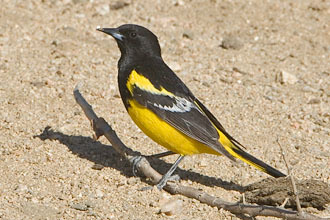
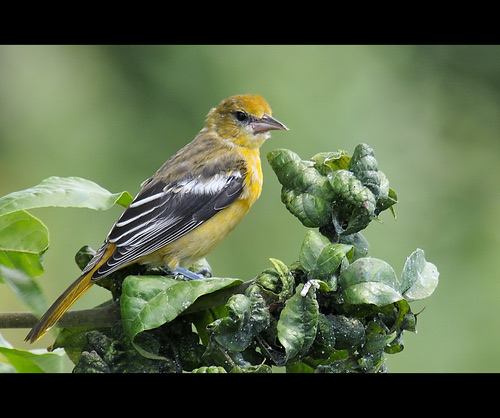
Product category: misc
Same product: yes